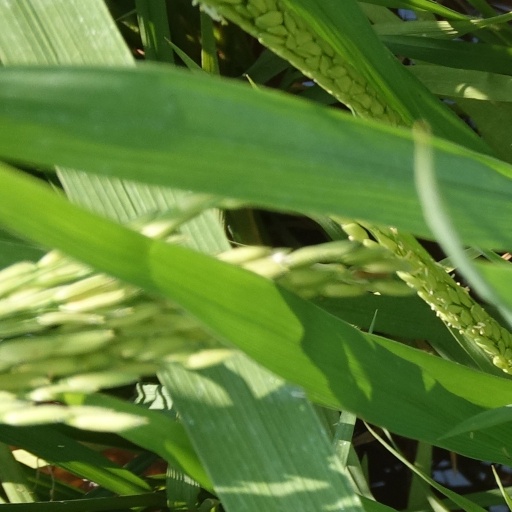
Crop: rice